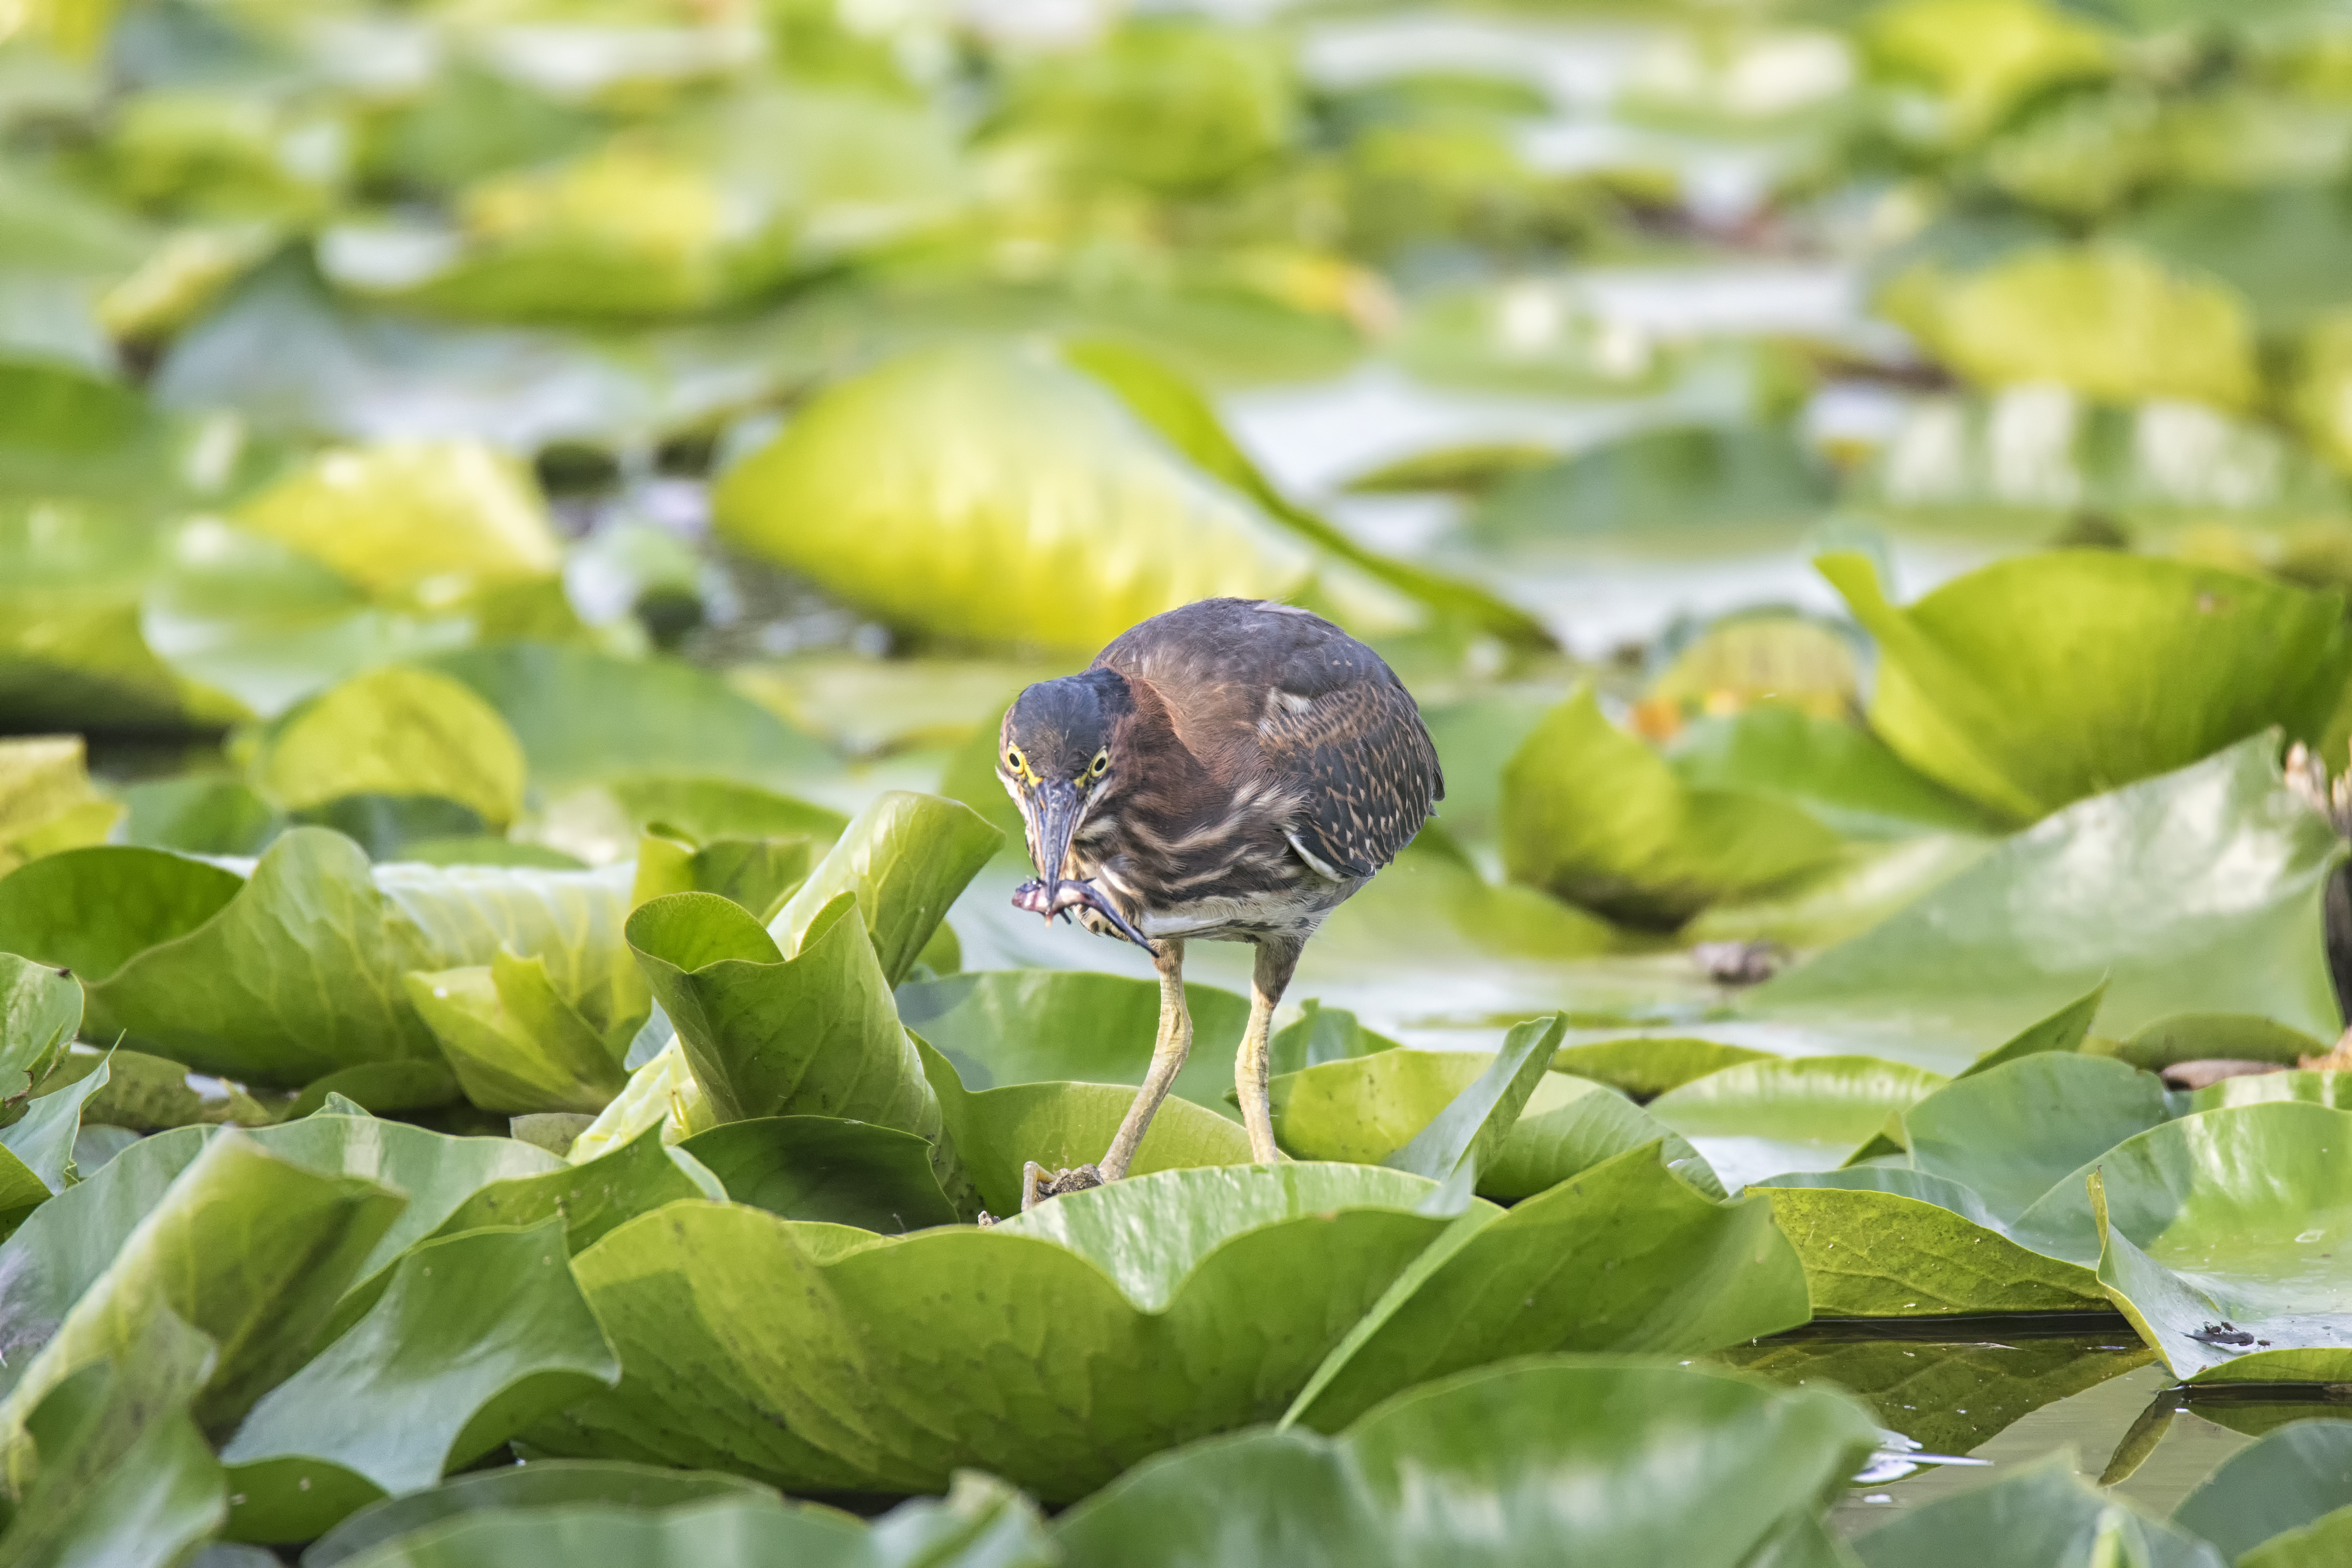
nature, branch, bird, plant, leaf, flower, food, green, produce, insect, botany, garden, flora, fauna, invertebrate, snail, canada, vert, quebec, heron, sherbrooke, oiseau, macro photography